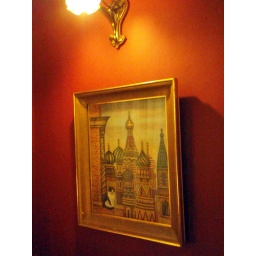
Painting of cat in front of Russian Orthodox church in Bangkok house.